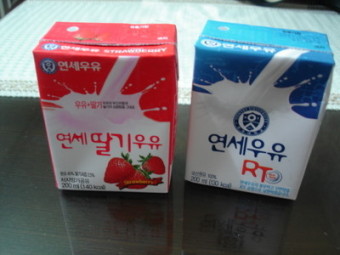
Label: paper